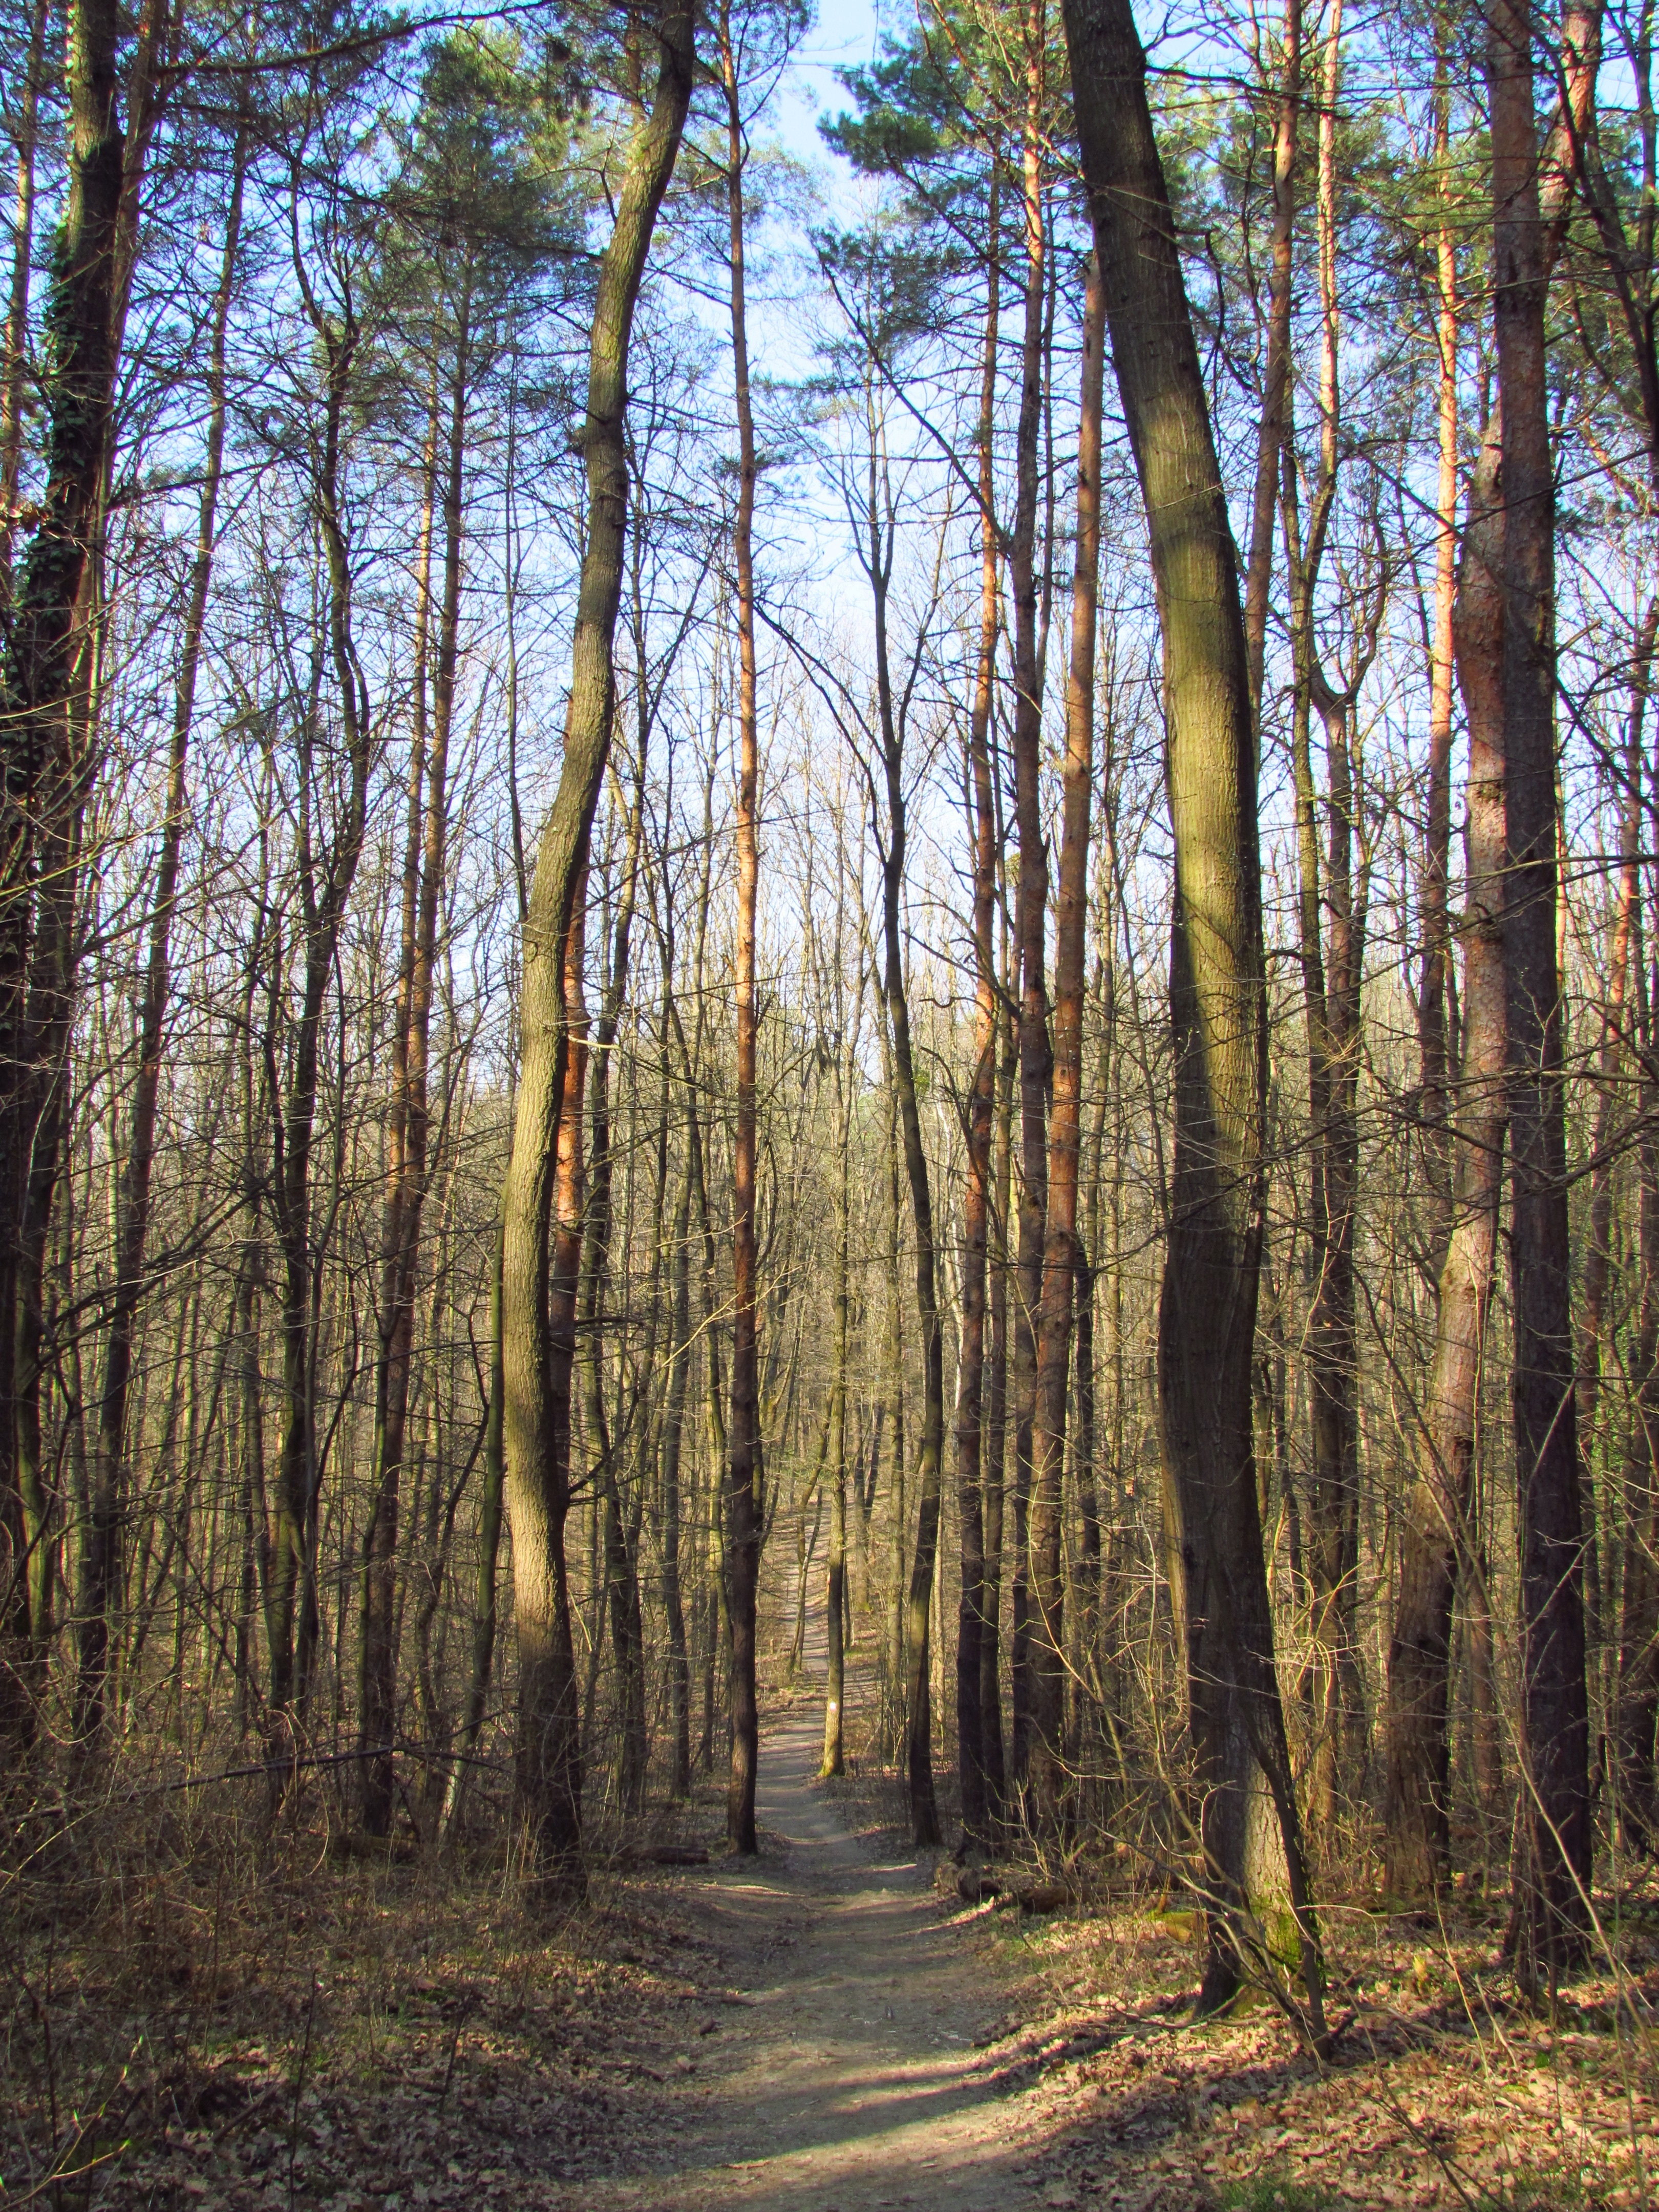
tree, nature, forest, wilderness, branch, plant, trail, sunlight, leaf, walk, spring, autumn, rest, still life, season, trees, tour, spruce, deciduous, wetland, grove, woodland, habitat, larch, ecosystem, biome, old growth forest, natural environment, woody plant, temperate broadleaf and mixed forest, temperate coniferous forest, land plant